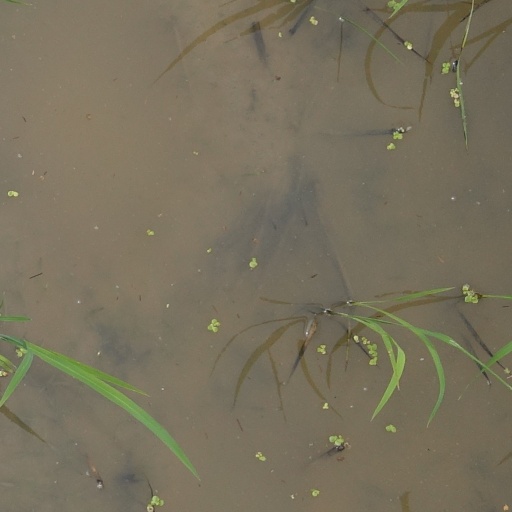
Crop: rice